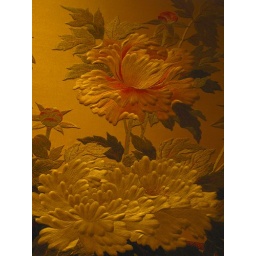
detail of a decorative screen given to eisenhower while in office